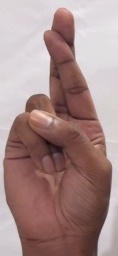
ASL sign: R